Cyanotoxin

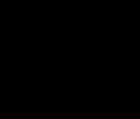
Cylindrospermopsin

Cylindrospermopsin (abbreviated to CYN or CYL) was first discovered after an outbreak of a mystery disease on Palm Island in Australia. The outbreak was traced back to a bloom of "Cylindrospermopsis raciborskii" in the local drinking water supply, and the toxin was subsequently identified. Analysis of the toxin led to a proposed chemical structure in 1992, which was revised after synthesis was achieved in 2000. Several variants of cylindrospermopsin, both toxic and non-toxic, have been isolated or synthesised.